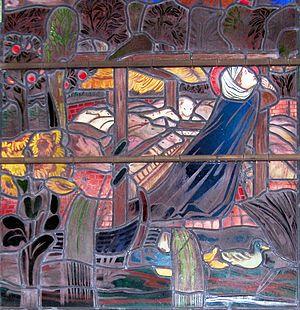
Frithuswith est une religieuse anglo-saxonne du VIIIᵉ siècle. Fondatrice et première abbesse d'un monastère double à Oxford, elle est considérée comme la sainte patronne de la ville et de son université. Sa fête est le 19 octobre.